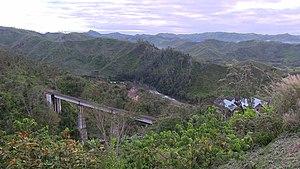
La province de Tamatave est l'une des six provinces de Madagascar avec une superficie de 71 911 km². Elle a une population de 3 438 275 habitants. Son chef-lieu éponyme Tamatave, en malgache : Toamasina.